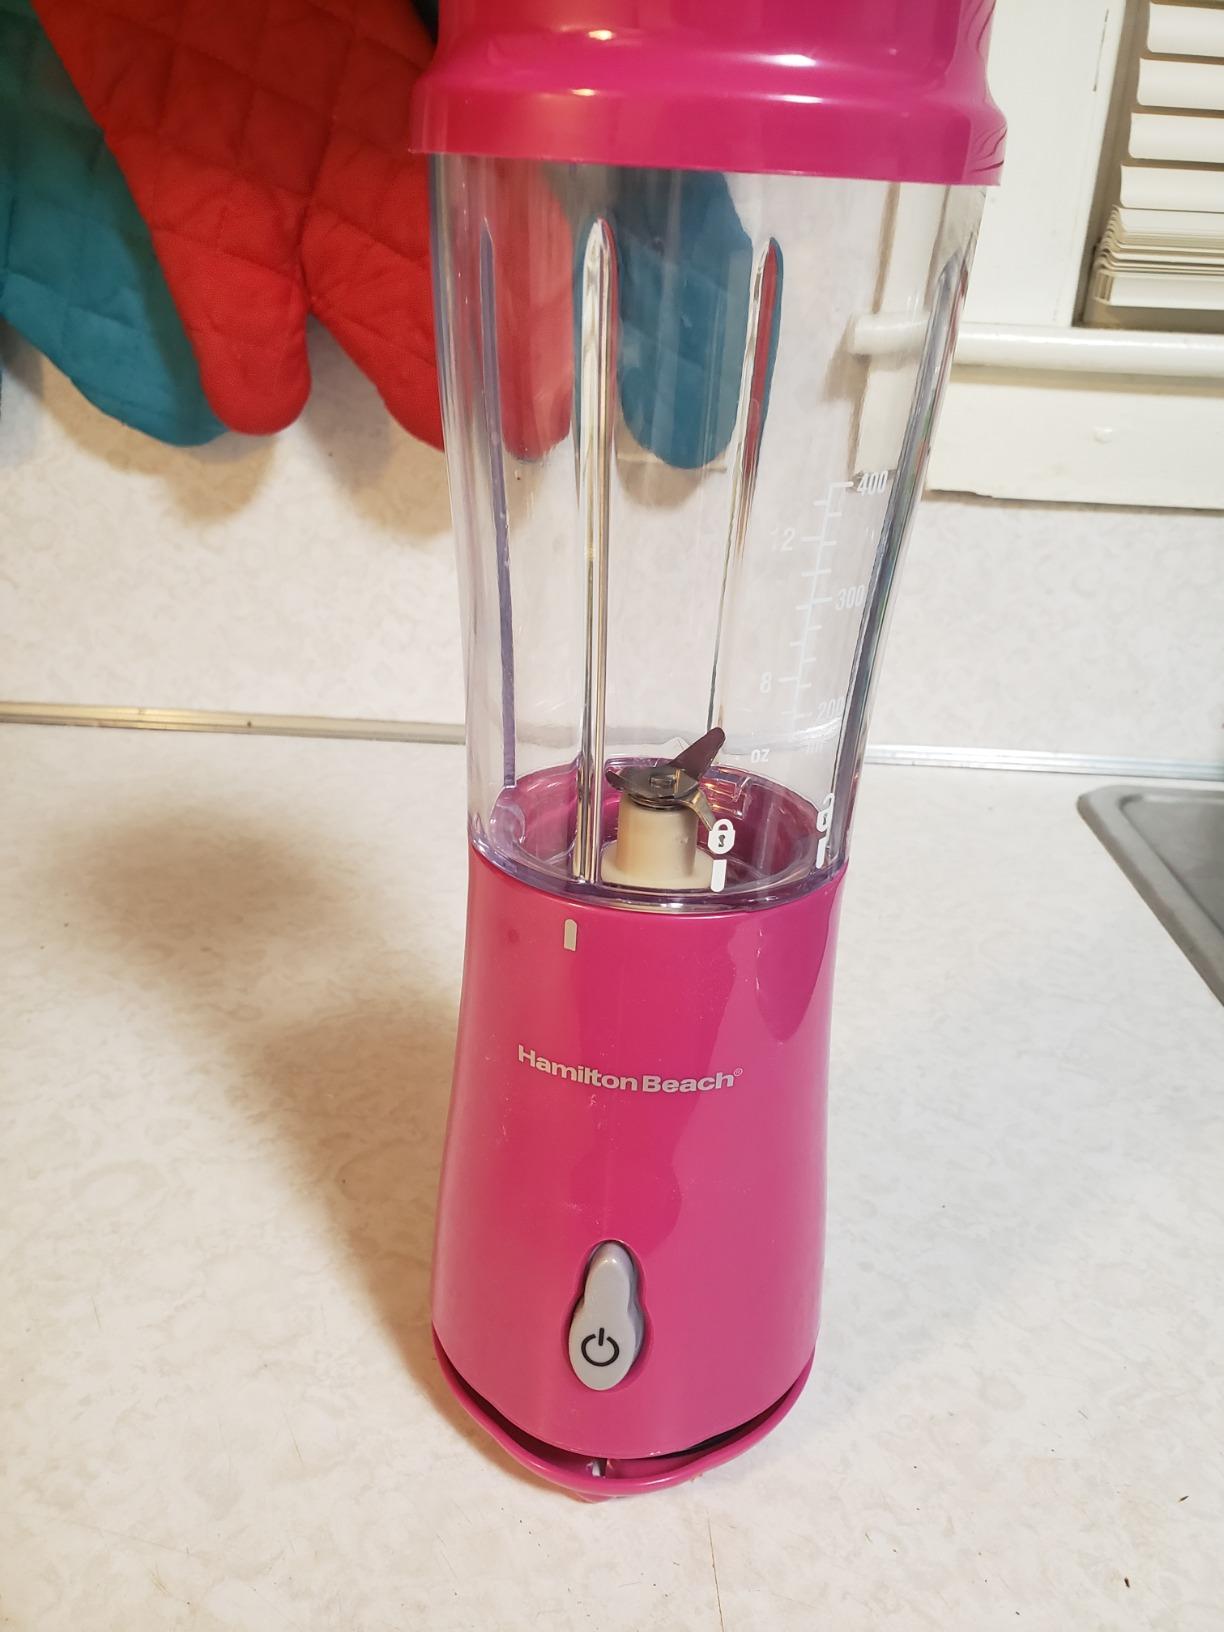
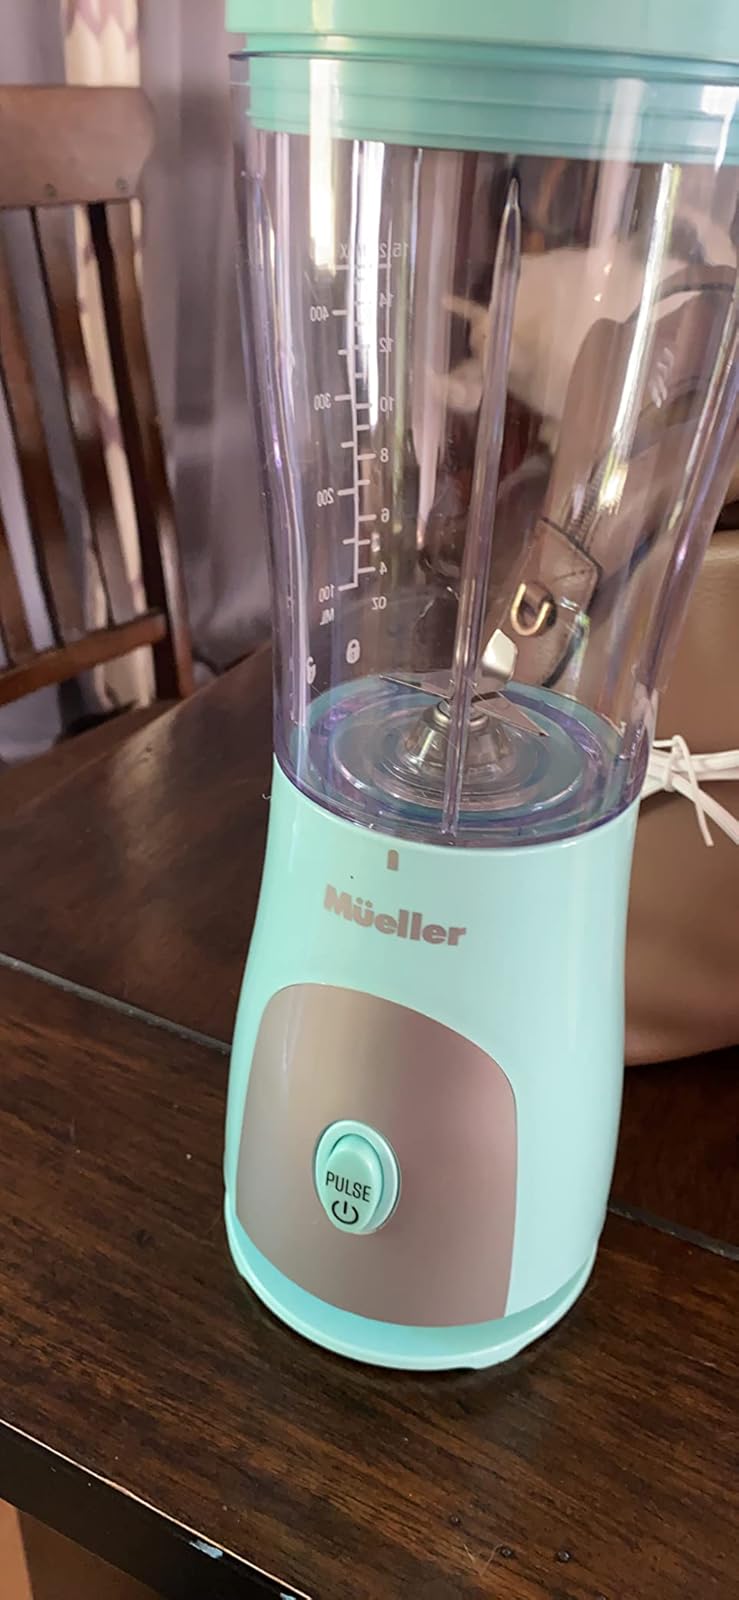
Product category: items_blender
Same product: no